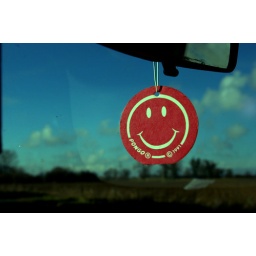
just sitting in the car waiting for the lights to change and with the camera on my lap just had a play